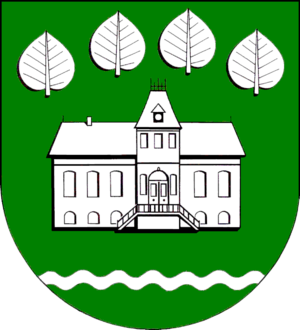
Bokhorst est une commune allemande du Schleswig-Holstein, située dans l'arrondissement de Steinburg, à 17 kilomètres au nord-ouest de la ville d'Itzehoe. Bokhorst est l'une des 22 communes de l'Amt Schenefeld dont le siège est à Schenefeld.